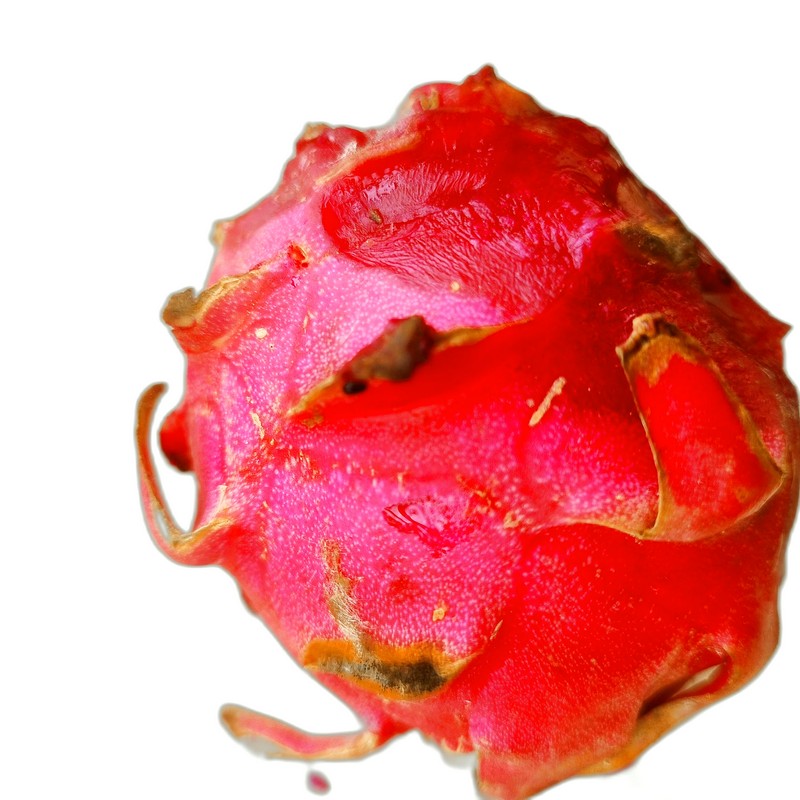
Label: Defect Dragon Fruit